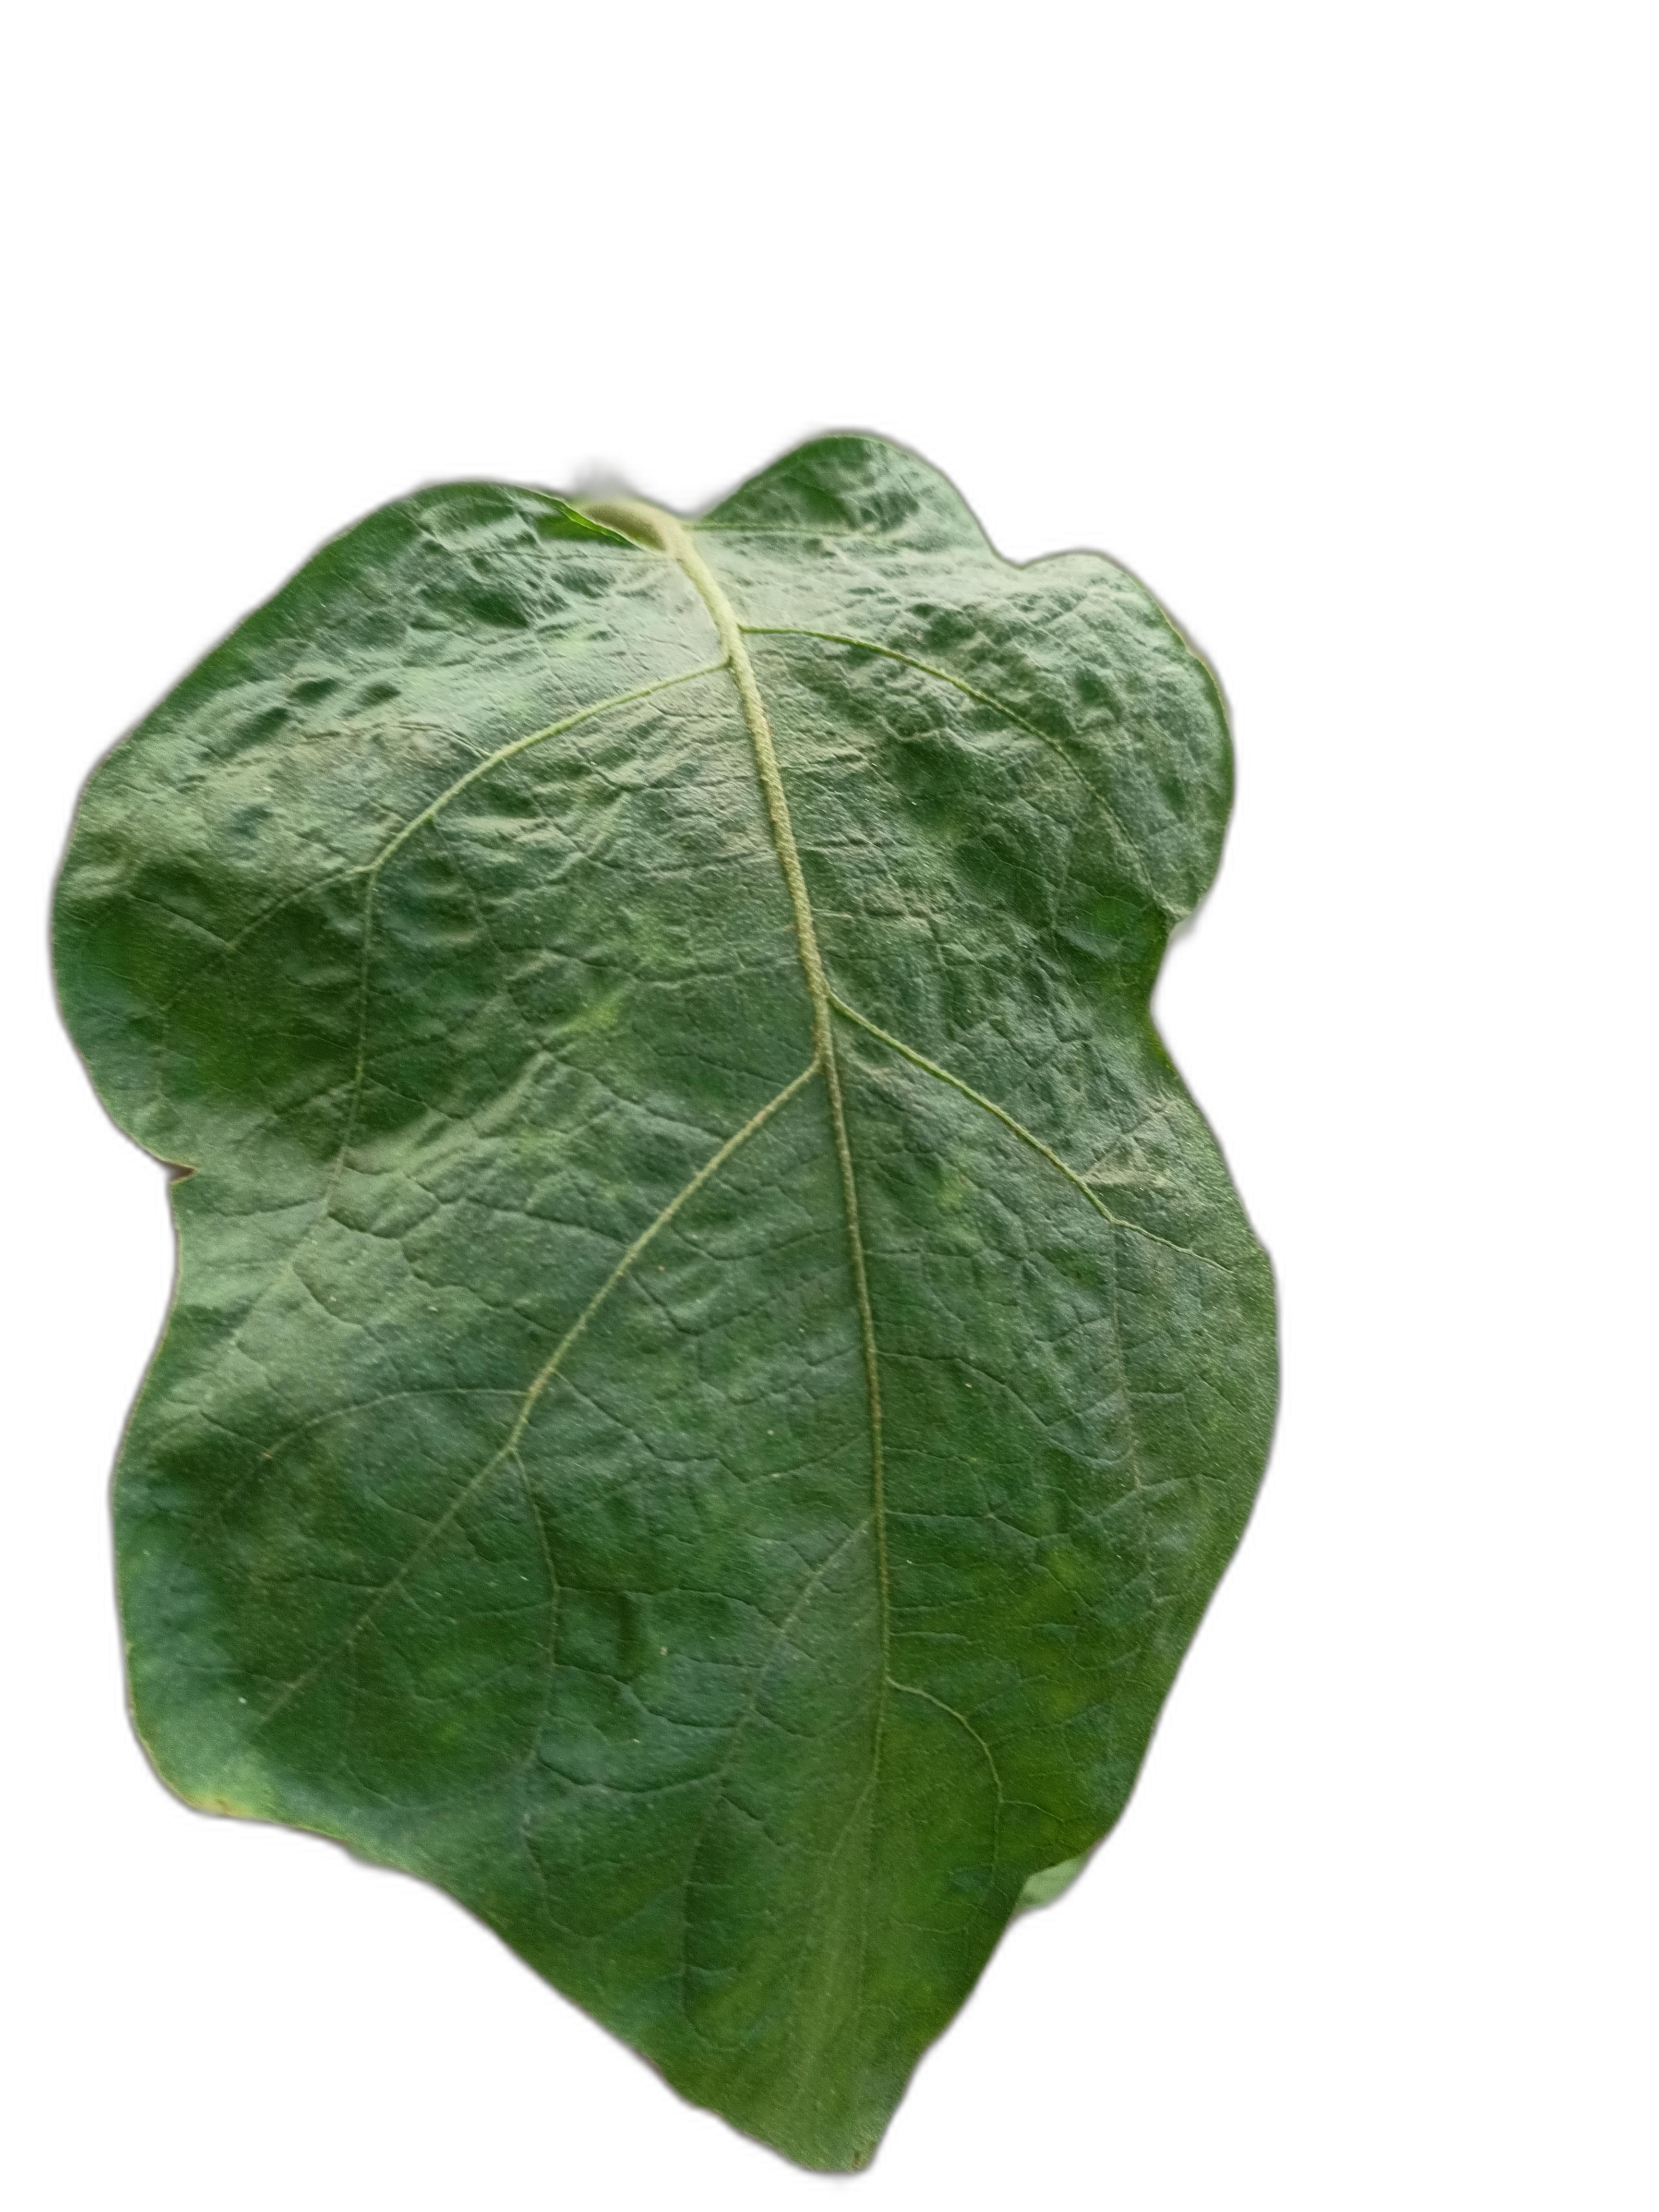
Label: Mosaic Virus Disease